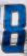
Number: 8